Norbert Tóth (footballer)

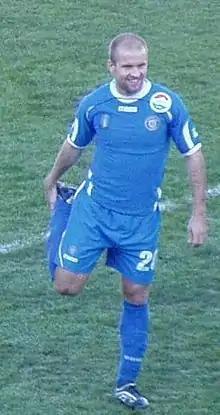
Tóth in 2007

Norbert Tóth (born 11 August 1976) is a Hungarian football player who is currently playing for TJ OFC Gabčíkovo.